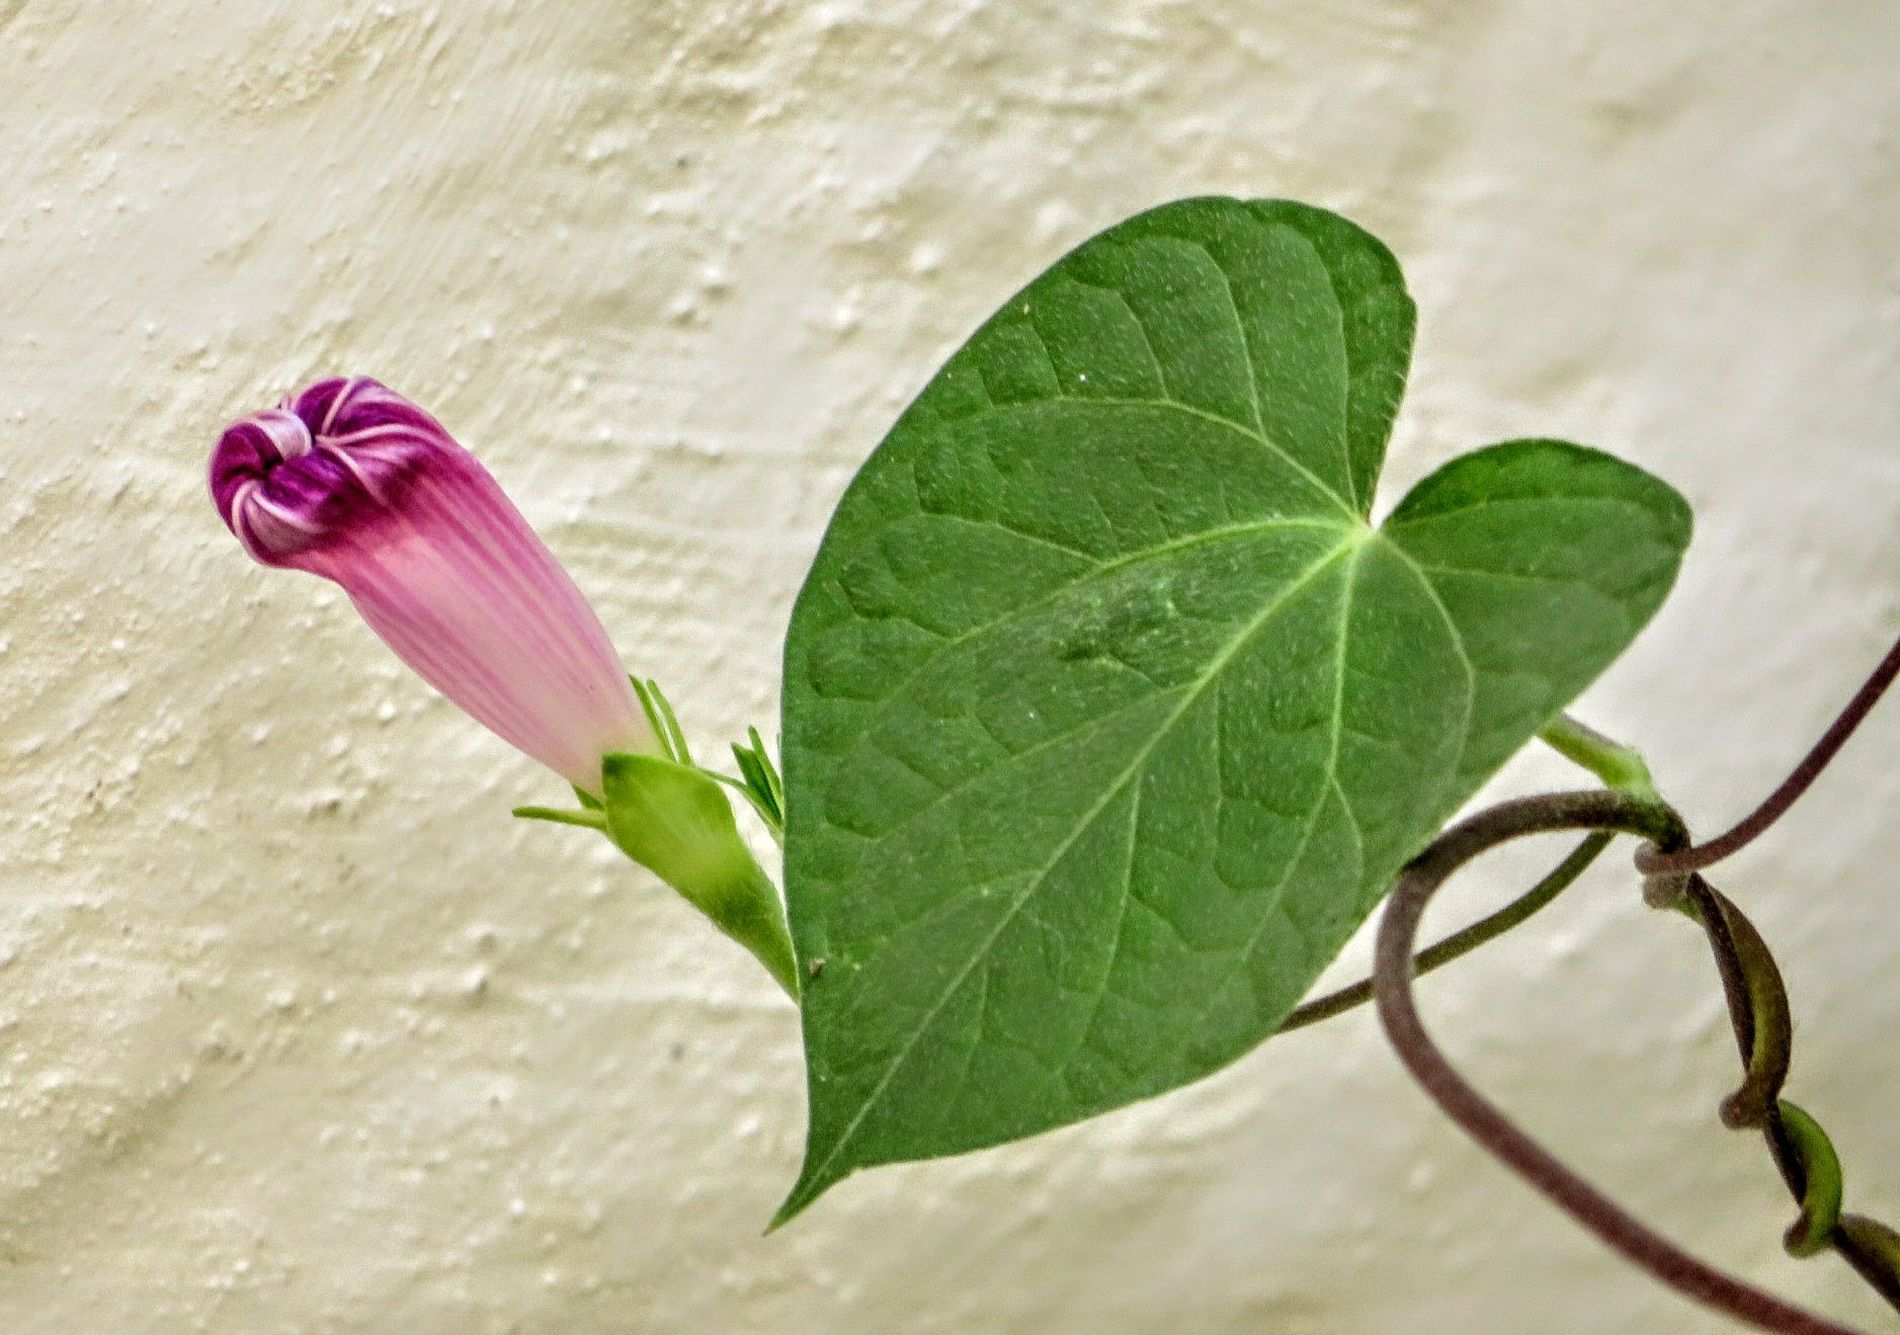
A Climbing Flower.
A closed purple flower attached to the stem of a climbing plant, with a large green leaf and a light wall background
A close-up photo highlights the details of a closed purple flower and a vibrant green leaf. The lighting is soft, the color palette of shades of purple, green, and the beige wall background creates a calming contrast, adding a sense of serenity.
Labels: Flower, Geranium, Plant, Leaf, Acanthaceae, Petal, Vine, Bud, Sprout, Herbal, Herbs, Purple, Background, wall, branch, Branches
Camera: Canon Canon PowerShot SX720 HS
Lens: 0.1-0.4 mm
Aperture: F6.9
Exposure: 1/200 sec
ISO: 320
Focal length: 172.0 mm